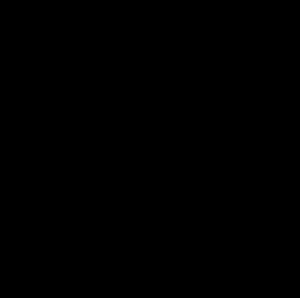
Le clan Akechi est une branche du clan Toki, lequel descend du Seiwa Genji. Le clan Akechi prospère vers la fin de l'époque Sengoku au XVIᵉ siècle. Les Akechi deviennent vassaux des Toki après que ceux-ci ont été défaits par le clan Saitō en 1540. Mitsuhide Akechi sert les shoguns Yoshiteru Ashikaga et Yoshiaki Ashikaga. Après avoir présenté Yoshiaki Ashikaga à Oda Nobunaga, Mitsuhide devient un puissant général d'Oda Nobunaga. Mais le 21 juin 1582, Mitsuhide prend Nobunaga au piège lors de l'incident du Honnō-ji et le contraint au seppuku. Les Akechi étendent alors leur pouvoir du fait de l'effondrement du clan Oda. Plus tard cette même année, Mitsuhide Akechi est tué à la bataille de Yamazaki, douze jours après l'incident du Honnō-ji. Le clan Akechi perd alors de son importance.
Le clan Toki est un puissant clan japonais, présent de l'époque de Kamakura à l'époque d'Edo.